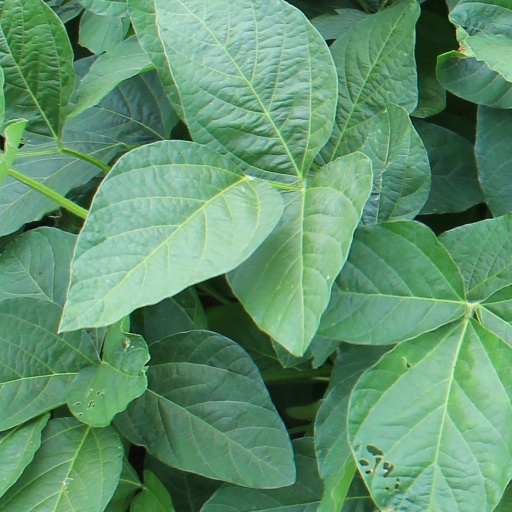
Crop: soybean